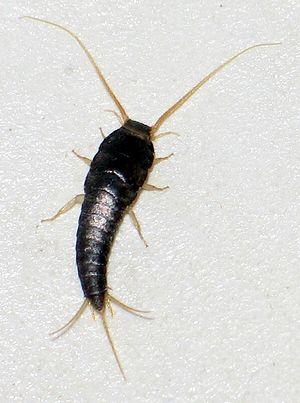
Les Arthropodes — du grec arthron « articulation » et podos « pied », aussi appelés « articulés » — sont un embranchement d'animaux protostomiens dont le plan d'organisation est caractérisé par un corps segmenté. Ils sont formés de métamères hétéronomes munis chacun d'une paire d'appendices articulés et recouvert d'une cuticule ou d'une carapace rigide, qui constitue leur exosquelette, dans la plupart des cas constitué de chitine. Leur mue permet, en changeant périodiquement leur squelette externe, de grandir en taille ou d'acquérir de nouveaux organes, voire de changer de forme. Ils seraient apparus il y a 543 millions d'années.
Les Aptérygotes, ou Apterygota, sont une ancienne sous-classe d'insectes aptères.
Les arthropodes sont caractérisés par un squelette externe inextensible, la cuticule ou carapace. La mue permet à ces animaux, en changeant périodiquement leur cuticule, de grandir en taille ou d'acquérir de nouveaux organes, voire de changer de forme. Ainsi, chez beaucoup d'insectes, une ou deux mues particulières permettent la métamorphose des stades larvaires au stade adulte.